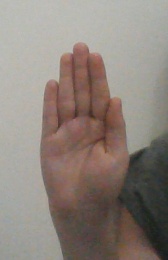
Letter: seen